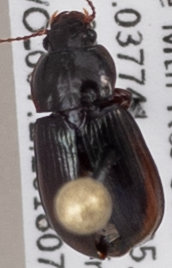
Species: Amara lindrothi
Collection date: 2018-07-03
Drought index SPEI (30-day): -0.82
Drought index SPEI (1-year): -0.692
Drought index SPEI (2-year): -0.1